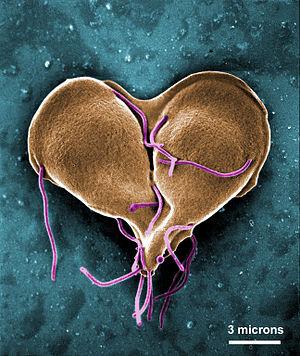
La giardiase, aussi appelée giardiose, ou encore lambliase, est une maladie parasitaire fréquente, cosmopolite, le plus souvent bénigne lorsqu’elle est bien traitée. C'est également une zoonose. Elle est due à Giardia intestinalis : un parasite flagellé qui infeste le tractus gastro-intestinal.